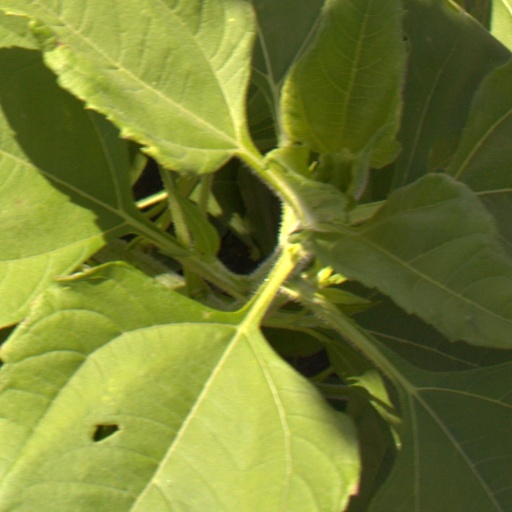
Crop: Jerusalem artichoke